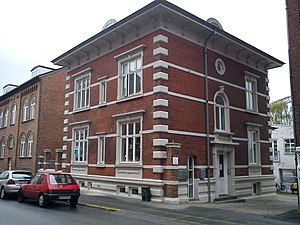
Øgadekvarteret (Aarhus) / Galleri
Et by-hus i ø-kvarteret i Aarhus.
Øgadekvarteret er et kvarter i Aarhus. Det udgør den nordøstlige del af Vesterbro og er beliggende i Aarhus Midtby.